Johan Ross the Elder

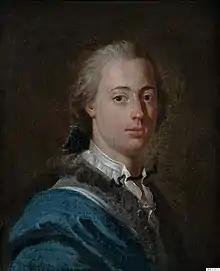
"Johan Ross den äldre" self portrait in oil, ca 1730

Ross was born at the village of Meldorff in Schleswig-Holstein. He was the son of Johan Ross and Anna Stockhouf.